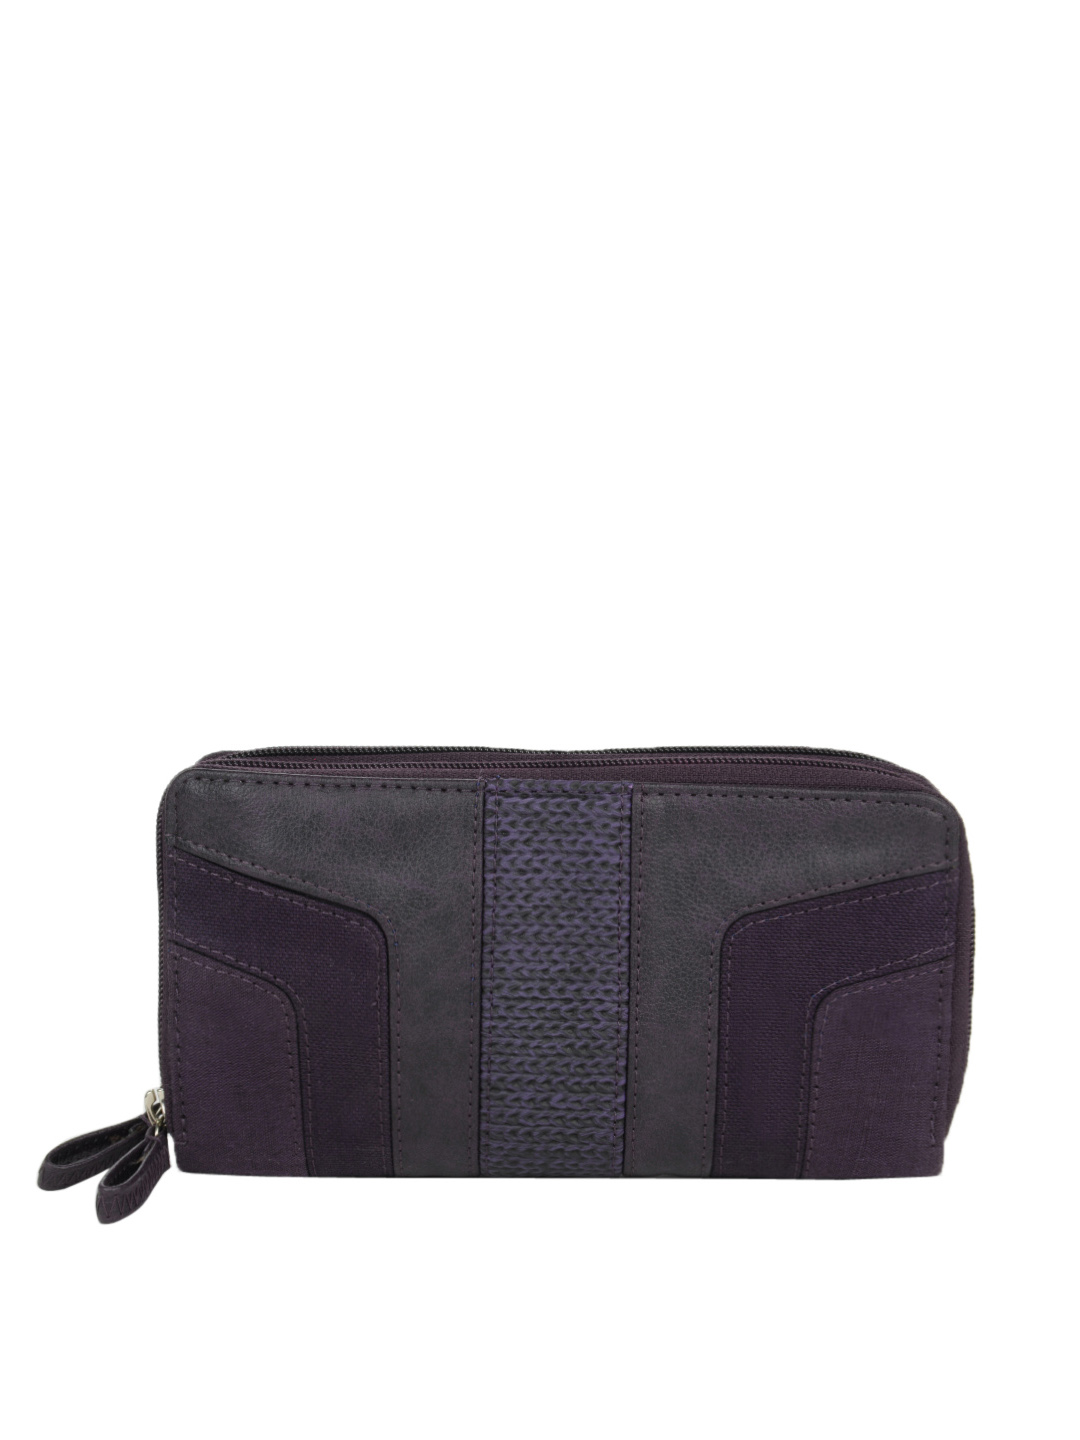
Baggit Women Purple Wallet
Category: Accessories / Wallets / Wallets
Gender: Women
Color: Purple
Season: Summer 2012
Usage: Casual